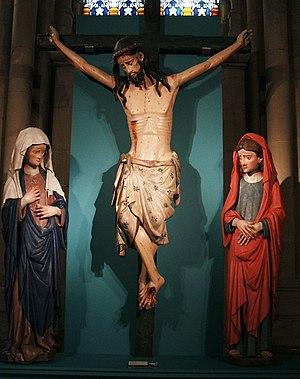
Le Musée diocésain d'art sacré d'Alava est situé dans le déambulatoire de la Cathédrale de María Inmaculada de Vitoria de la ville de Vitoria-Gasteiz, au Pays basque. Son accès s'effectue par la porte sud du transept de la cathédrale, située rue Monseñor Cadena y Eleta et au Parc de la Florida.